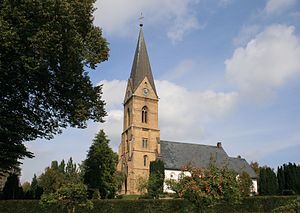
Sønder Brarup
Sønderbrarup kirke
Sønder Brarup eller Süderbrarup er en landsby og kommune beliggende omtrent 10 km sydvest for Kappel i det sydøstlige Angel i Sydslesvig. Administrativt hører kommunen under Slesvig-Flensborg kreds i den nordtyske delstat Slesvig-Holsten. Kommunen samarbejder med nabokommunerne i Sønder Barup kommunefællesskab. I kirkelig henseende hører kommunen dels under Ravnkær Sogn og dels under Sønder Brarup Sogn. De to sogne lå i den danske tid indtil 1864 i Slis Herred.